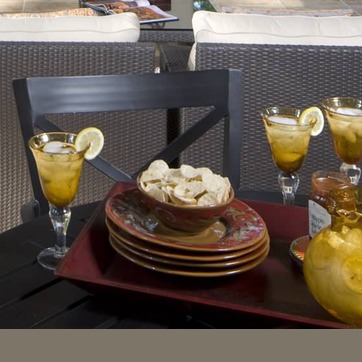
Material: food